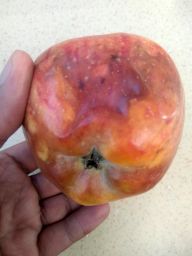
Fruit: Apple
Quality: Bad